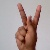
The image shows a hand gesture representing the letter 'K' in Indian Sign Language.